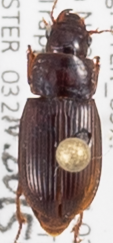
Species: Harpalus desertus
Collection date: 2015-08-06
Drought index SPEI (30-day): -0.608
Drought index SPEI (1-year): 1.382
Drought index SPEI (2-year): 1.69